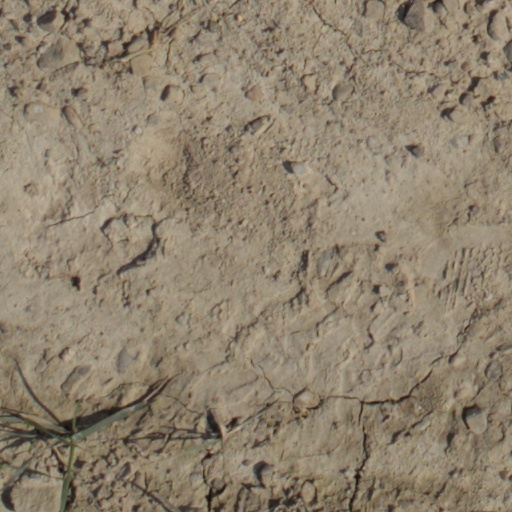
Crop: wheat